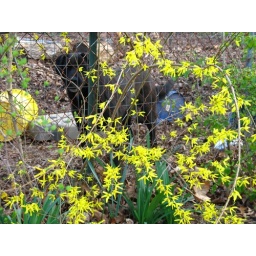
Forsythia was blooming bright in my parents' back yard. The dog belongs to the next door neighbors.